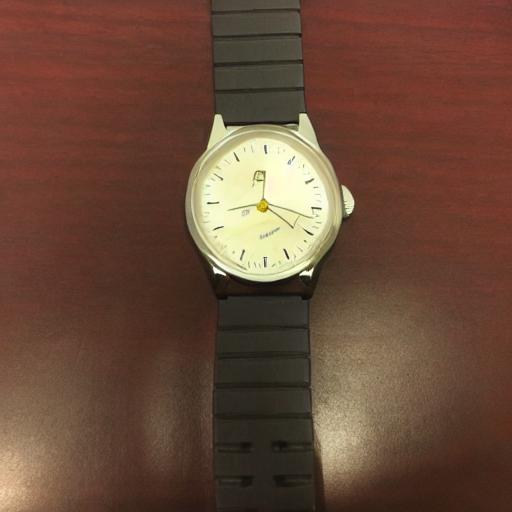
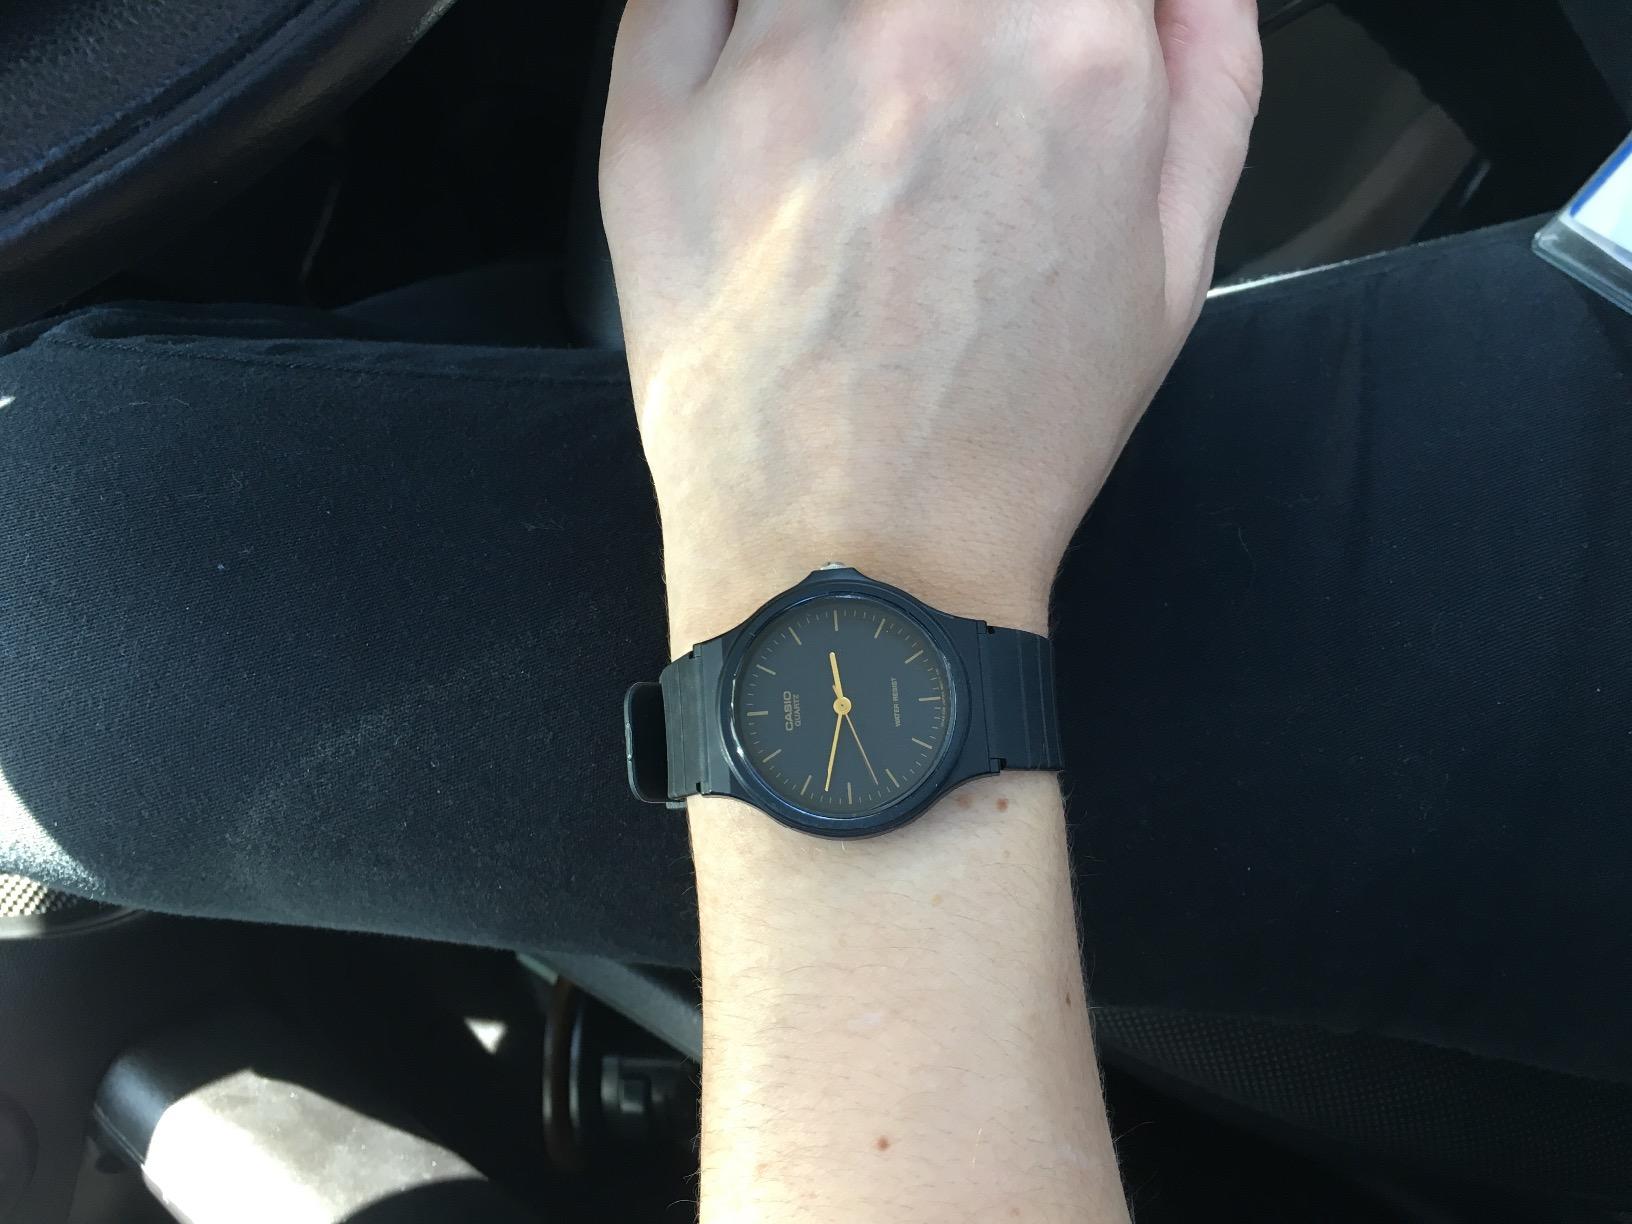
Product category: accessories_watch
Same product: no